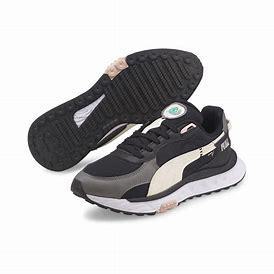
Brand: Puma
Model: Wild Rider